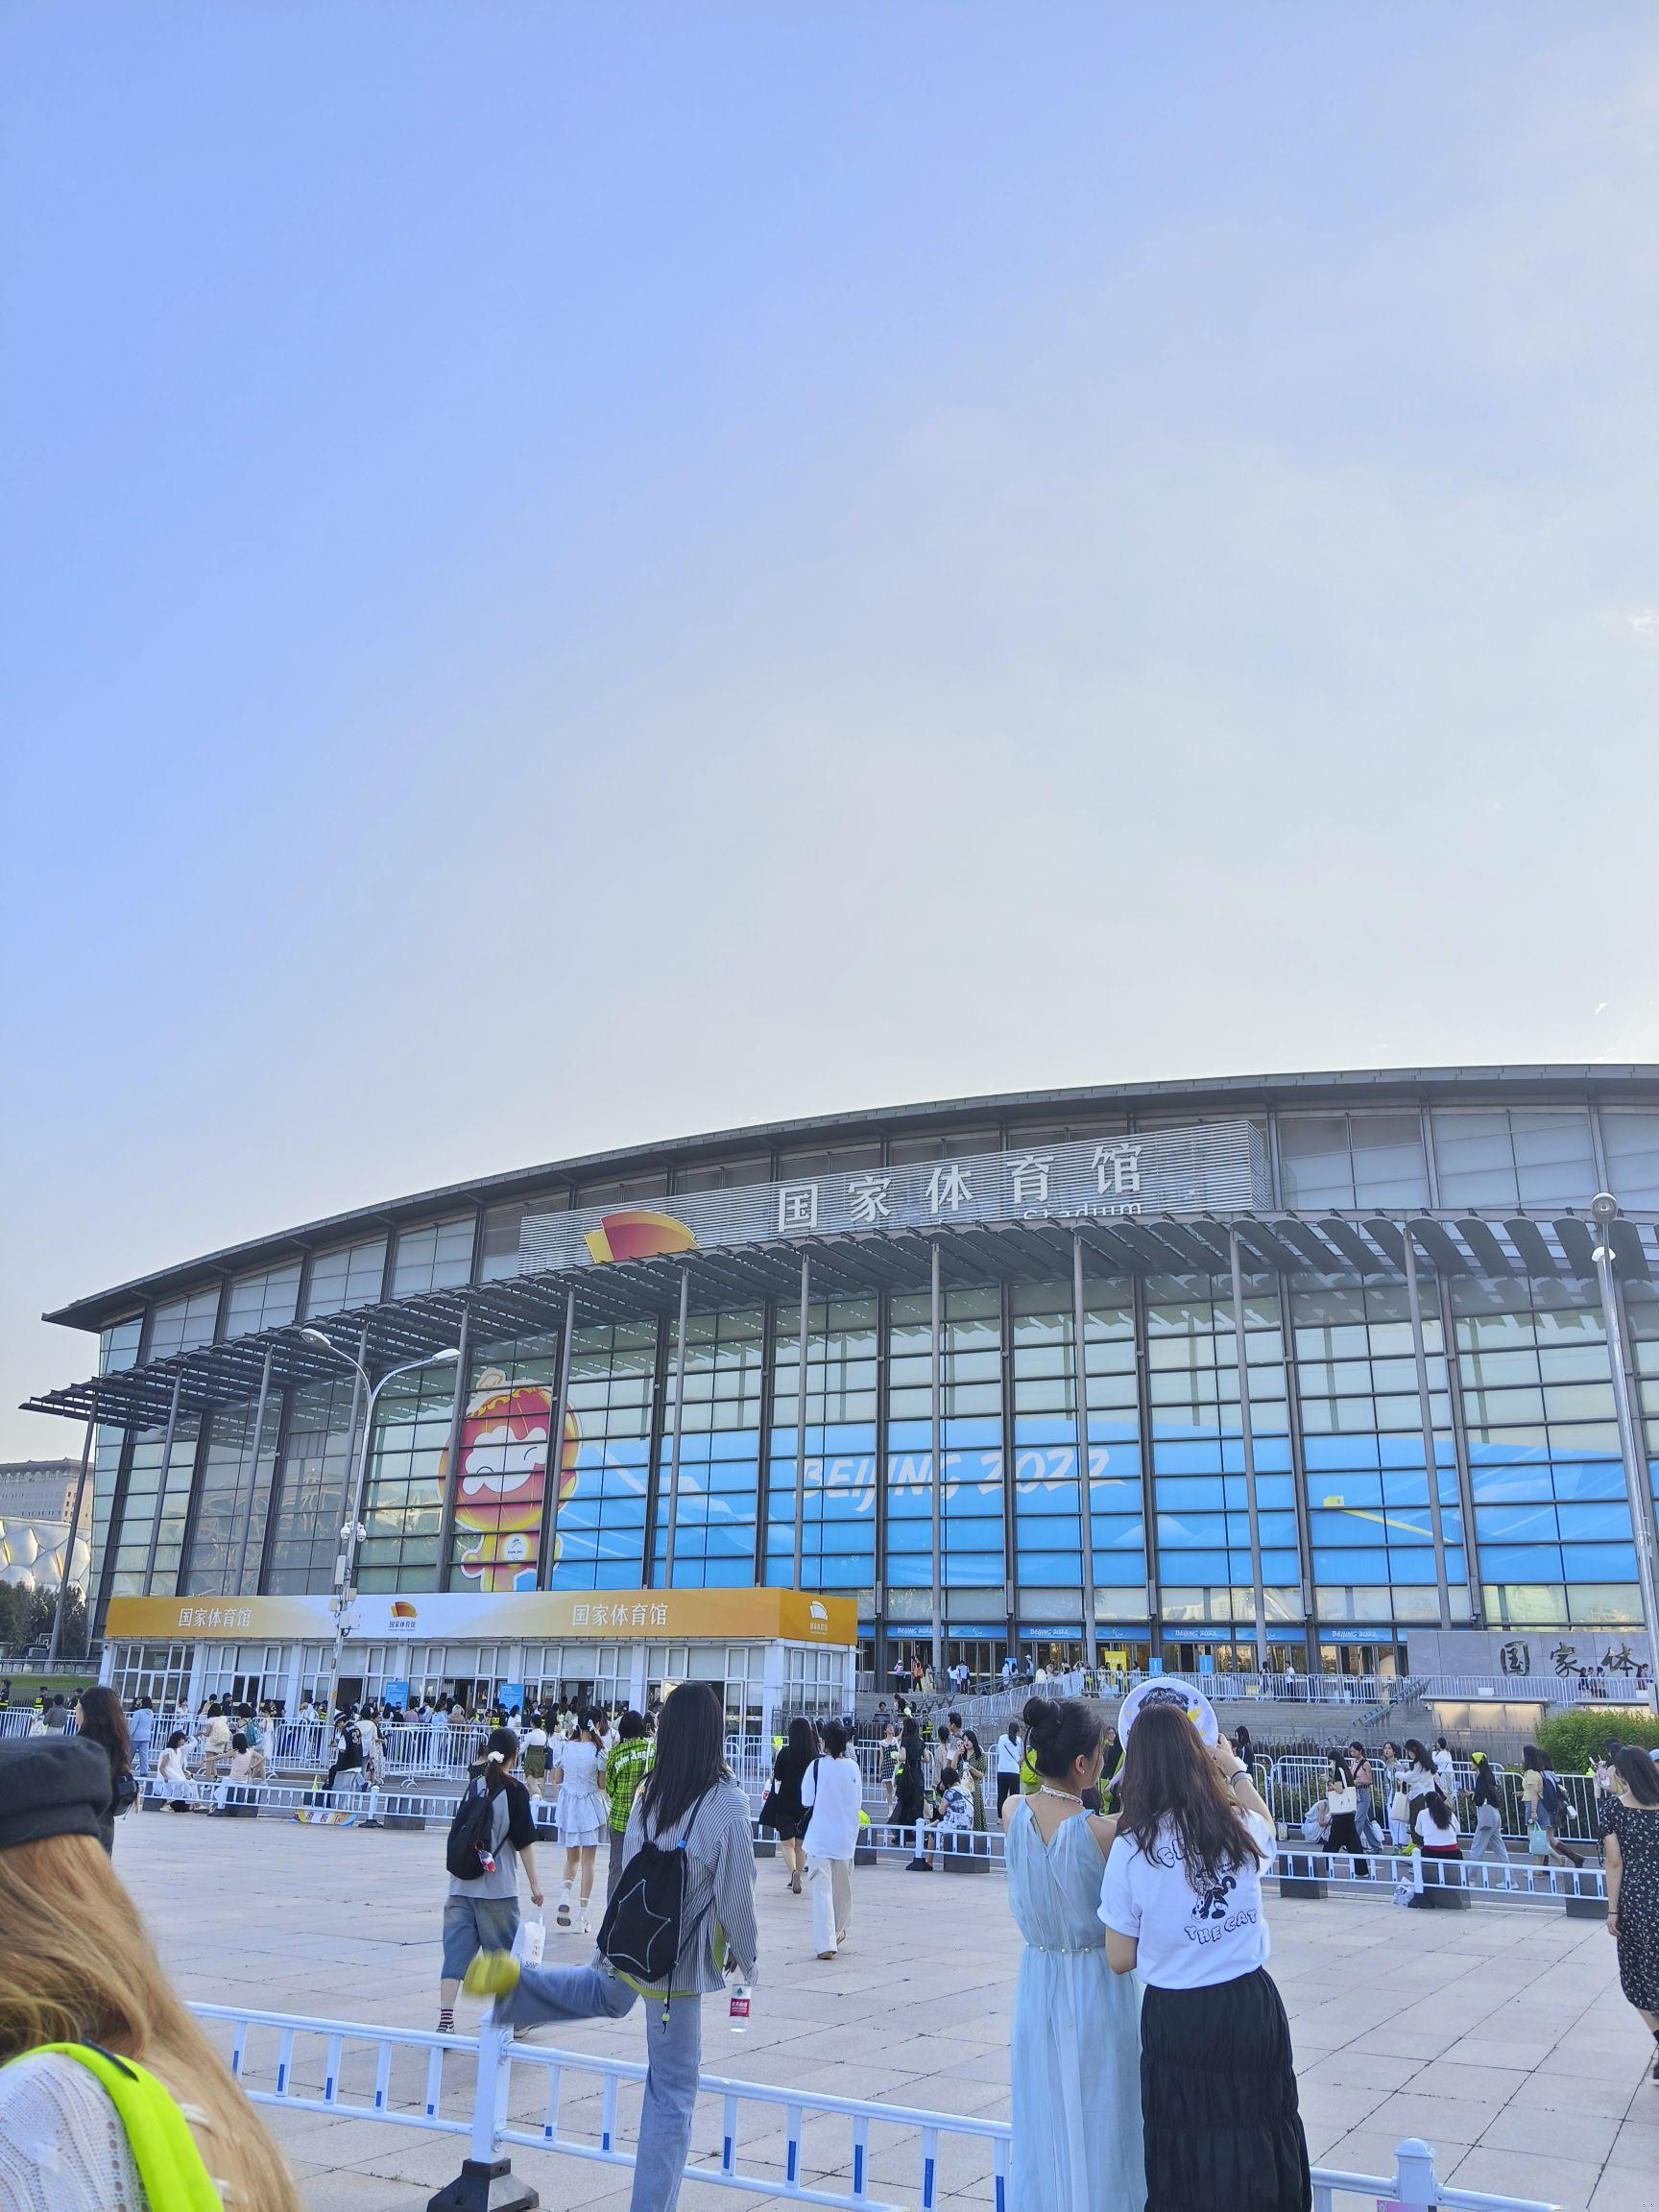
地标名称：国家体育馆
所在城市：北京市·朝阳区